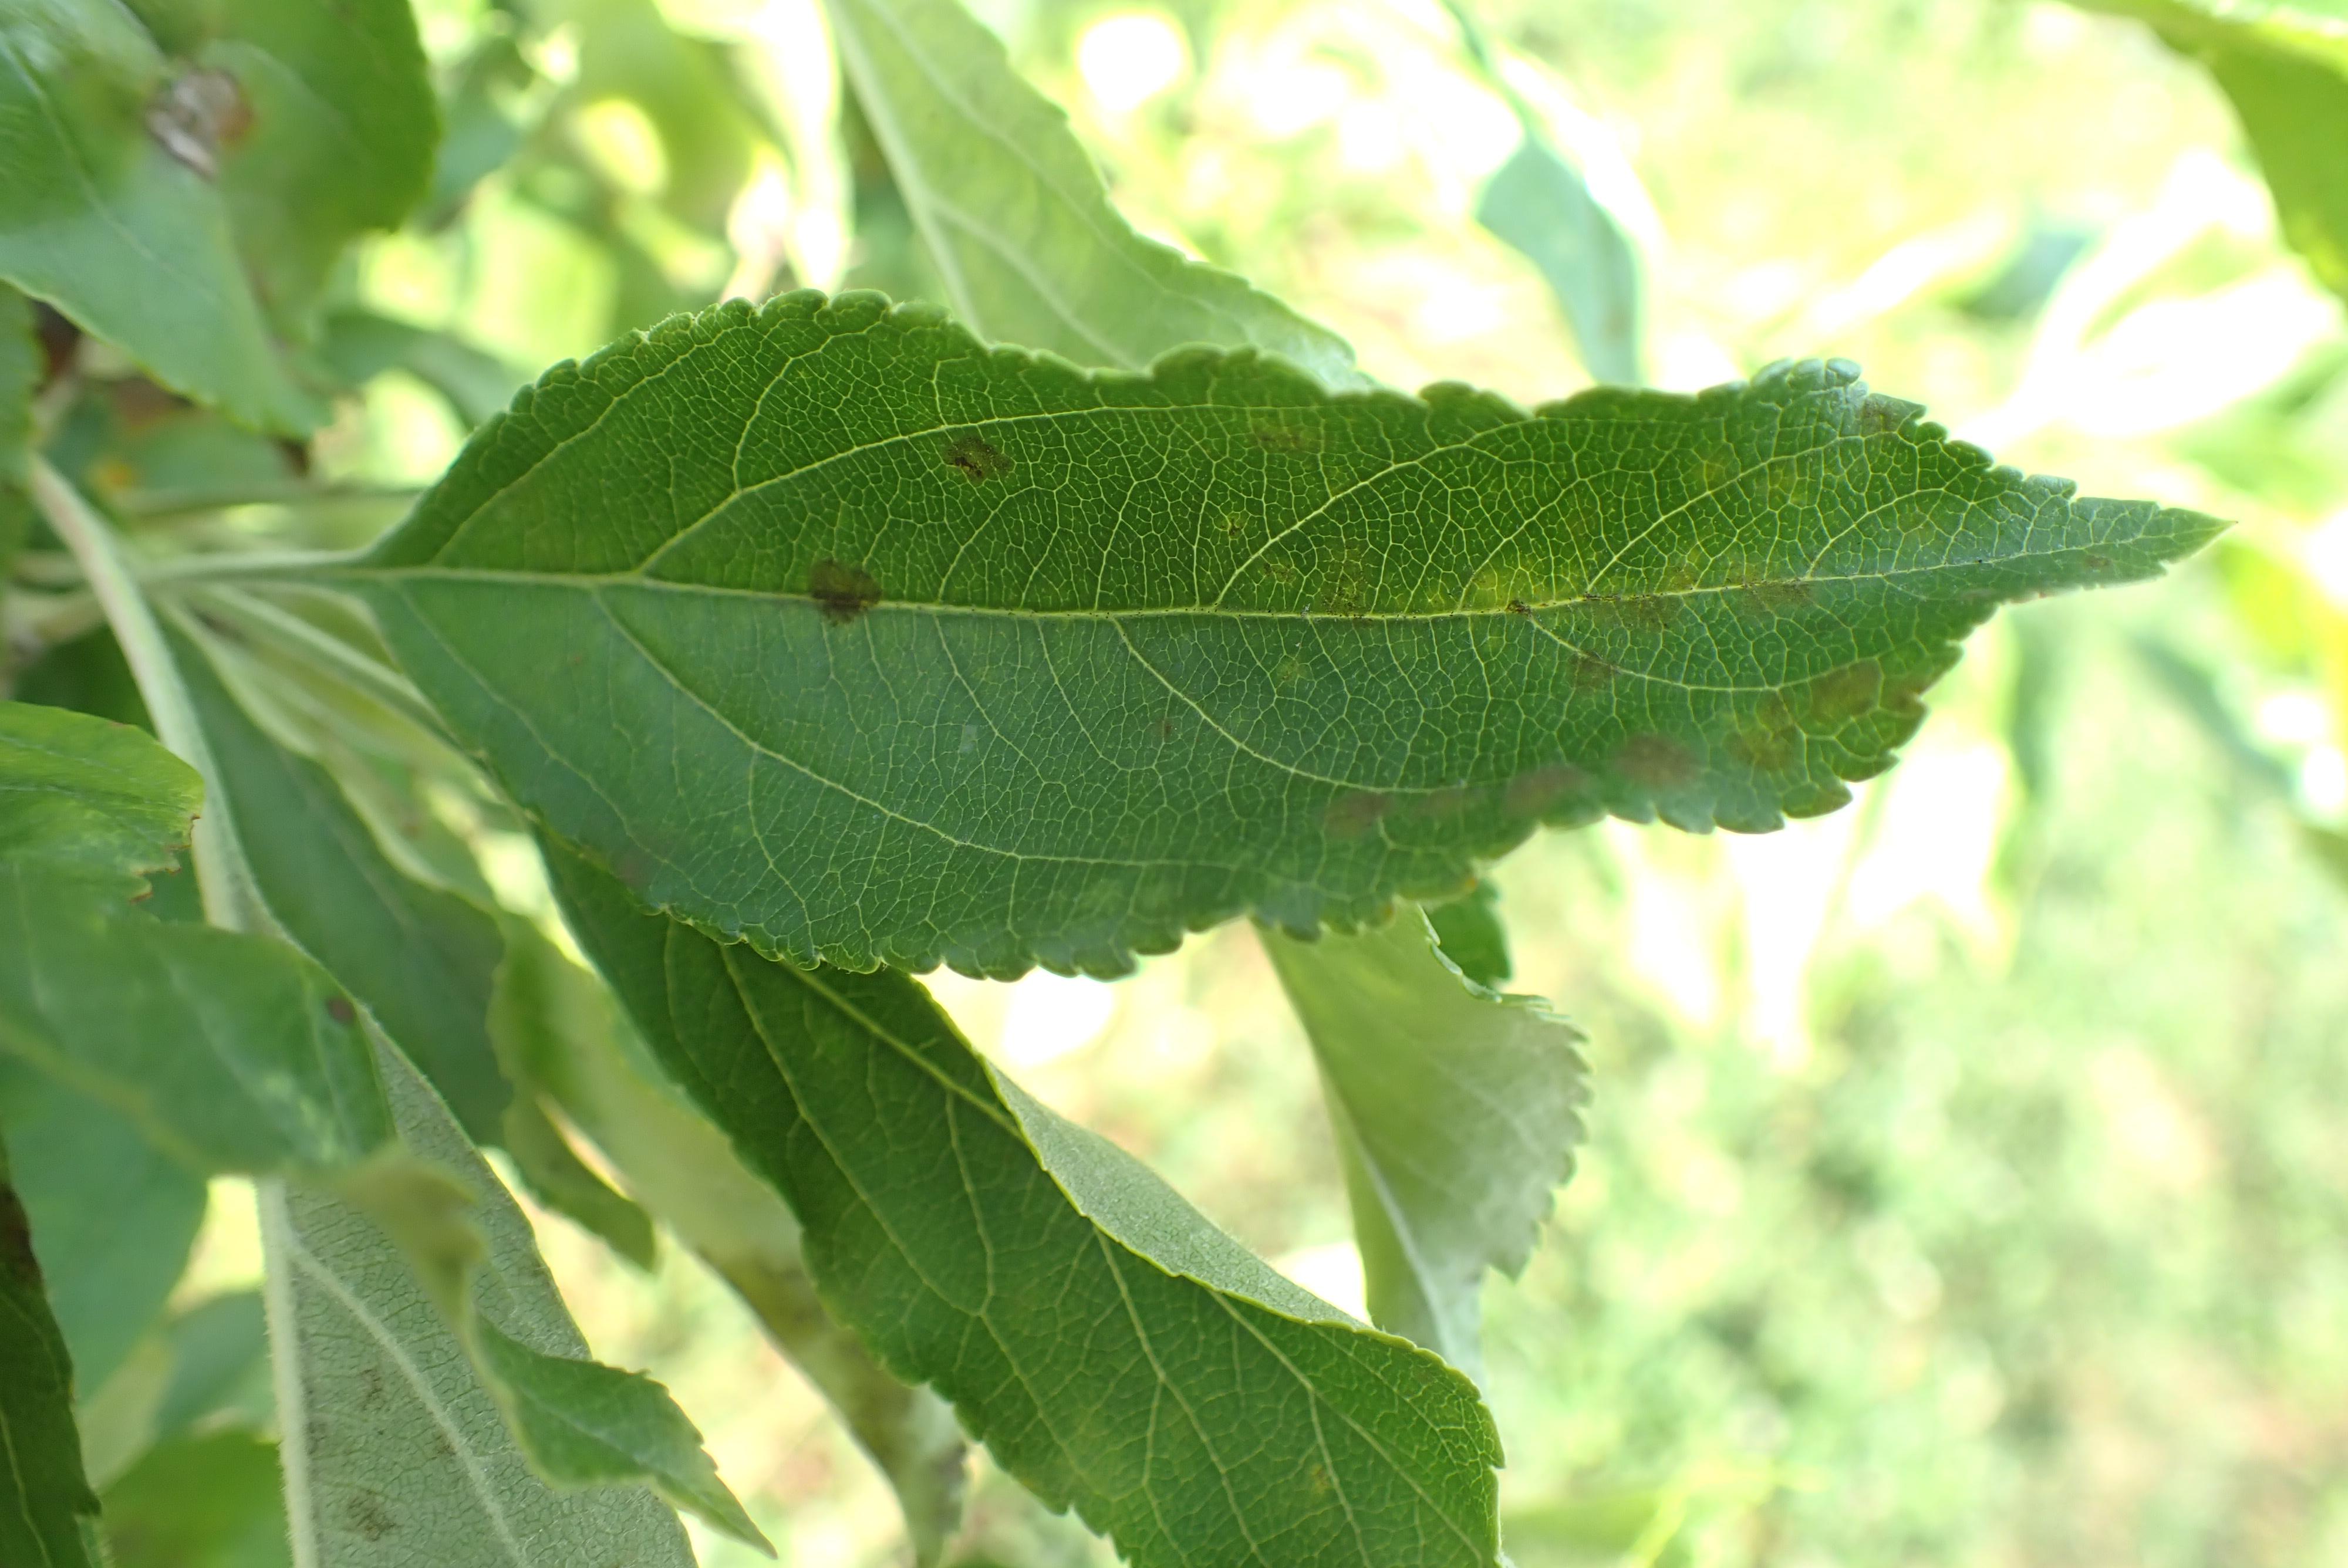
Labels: scab